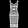
Label: Dress